Prudhoe Bay Oil Field

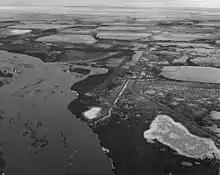
1971 aerial photo of the oil fields by the United States Fish and Wildlife Service.

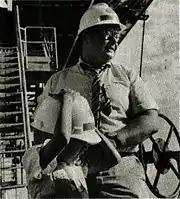
Roger MacBride touring the oil field facilities during his 1976 presidential campaign.

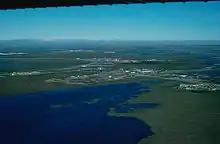
Oilfield facilities at Prudhoe Bay.

The area was originally identified as a potential oil field and selected in the early 1960s as part of the 100 million acres the federal government allotted to the new state of Alaska under the Alaska Statehood Act as a form of economic support. Tom Marshall, a key state employee tasked with selecting the 100 million acres, said the geology reminded him of big oil basins he'd seen in Wyoming. Commercial oil exploration started in Prudhoe Bay area in the 1960s and, after a number of fruitless years, a rig produced a natural gas flare in December 1967. The oil field was confirmed on March 12, 1968, by Humble Oil (which later became part of Exxon) and Atlantic Richfield Company (ARCO), with the well Prudhoe Bay State #1. ARCO was the operating partner. Drilling sites for the discovery and confirmation wells were staked by geologist Marvin Mangus. BP was among the companies that had been active in the region, and BP was able to establish itself as a major player in the western part of the Prudhoe field. The field was initially operated as two separate developments, the BP Western Operating Area and the ARCO Eastern Operating Area. Upon acquisition of ARCO by BP and sale of ARCO Alaska assets to Phillips Petroleum in 2000, the two operating areas were consolidated and BP became the sole operator of the field. In 1974 the State of Alaska's Division of Geological & Geophysical Surveys estimated that the field held of oil and of natural gas. Production did not begin until June 20, 1977 when the Alaska Pipeline was completed.